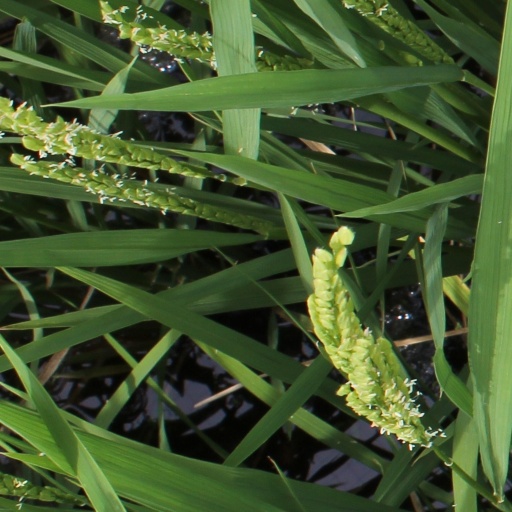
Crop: rice